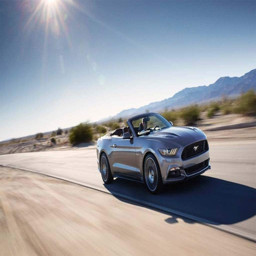
automobile model gets an easier to close top .